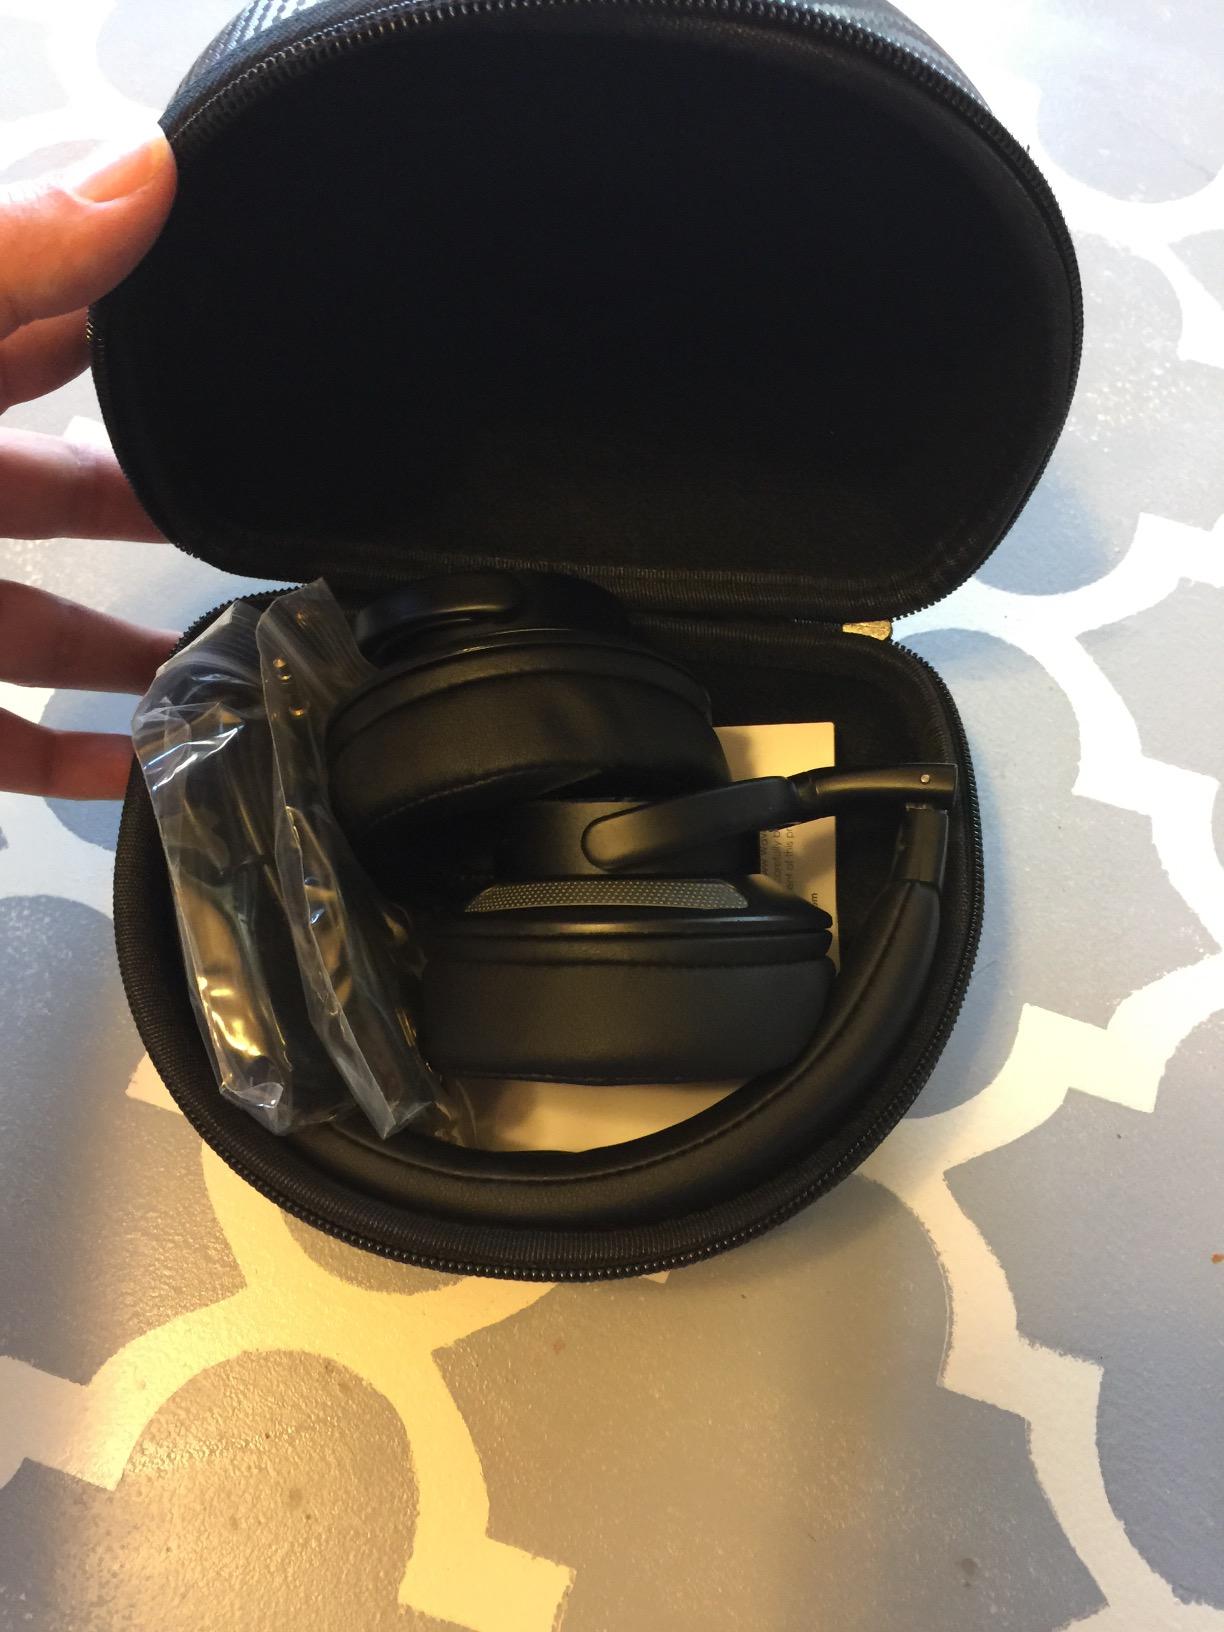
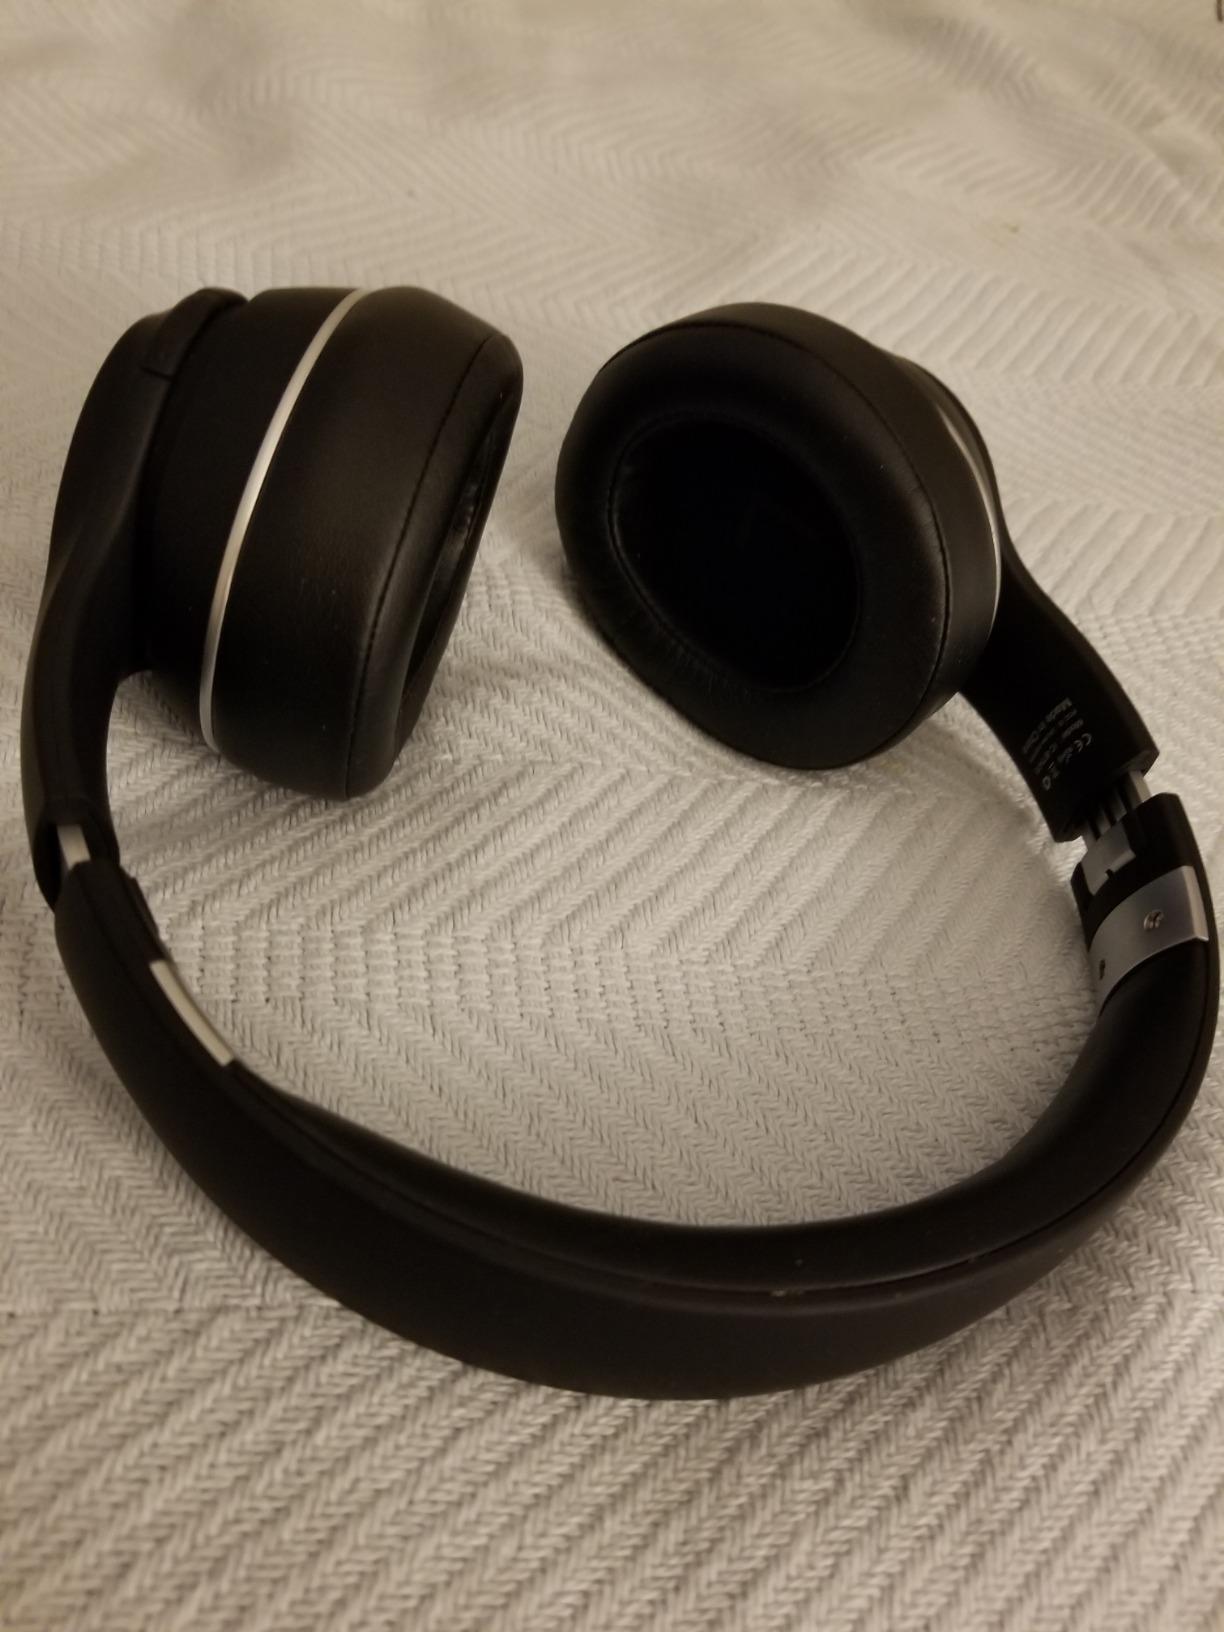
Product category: headphones
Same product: no